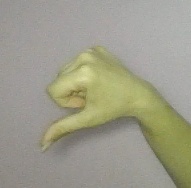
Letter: waw